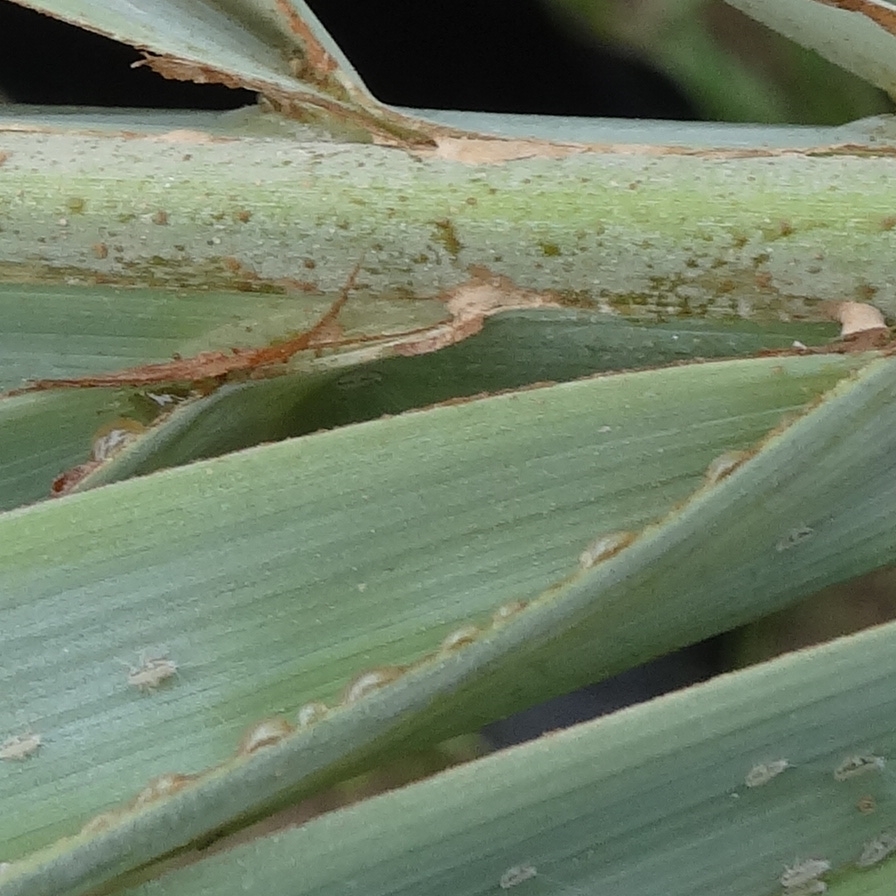
Label: Dubas